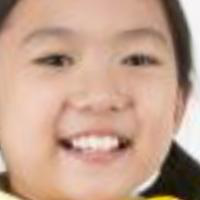
Age group: age 01-10